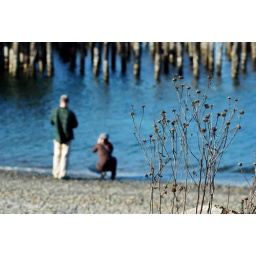
Couple walking along the beach stopped to take a picture of the pilings. Taken along Ruston Way in Tacoma, WA